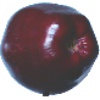
Label: red_delicious_apple